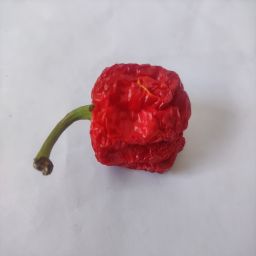
Crop: Bell Pepper
Quality: Dried